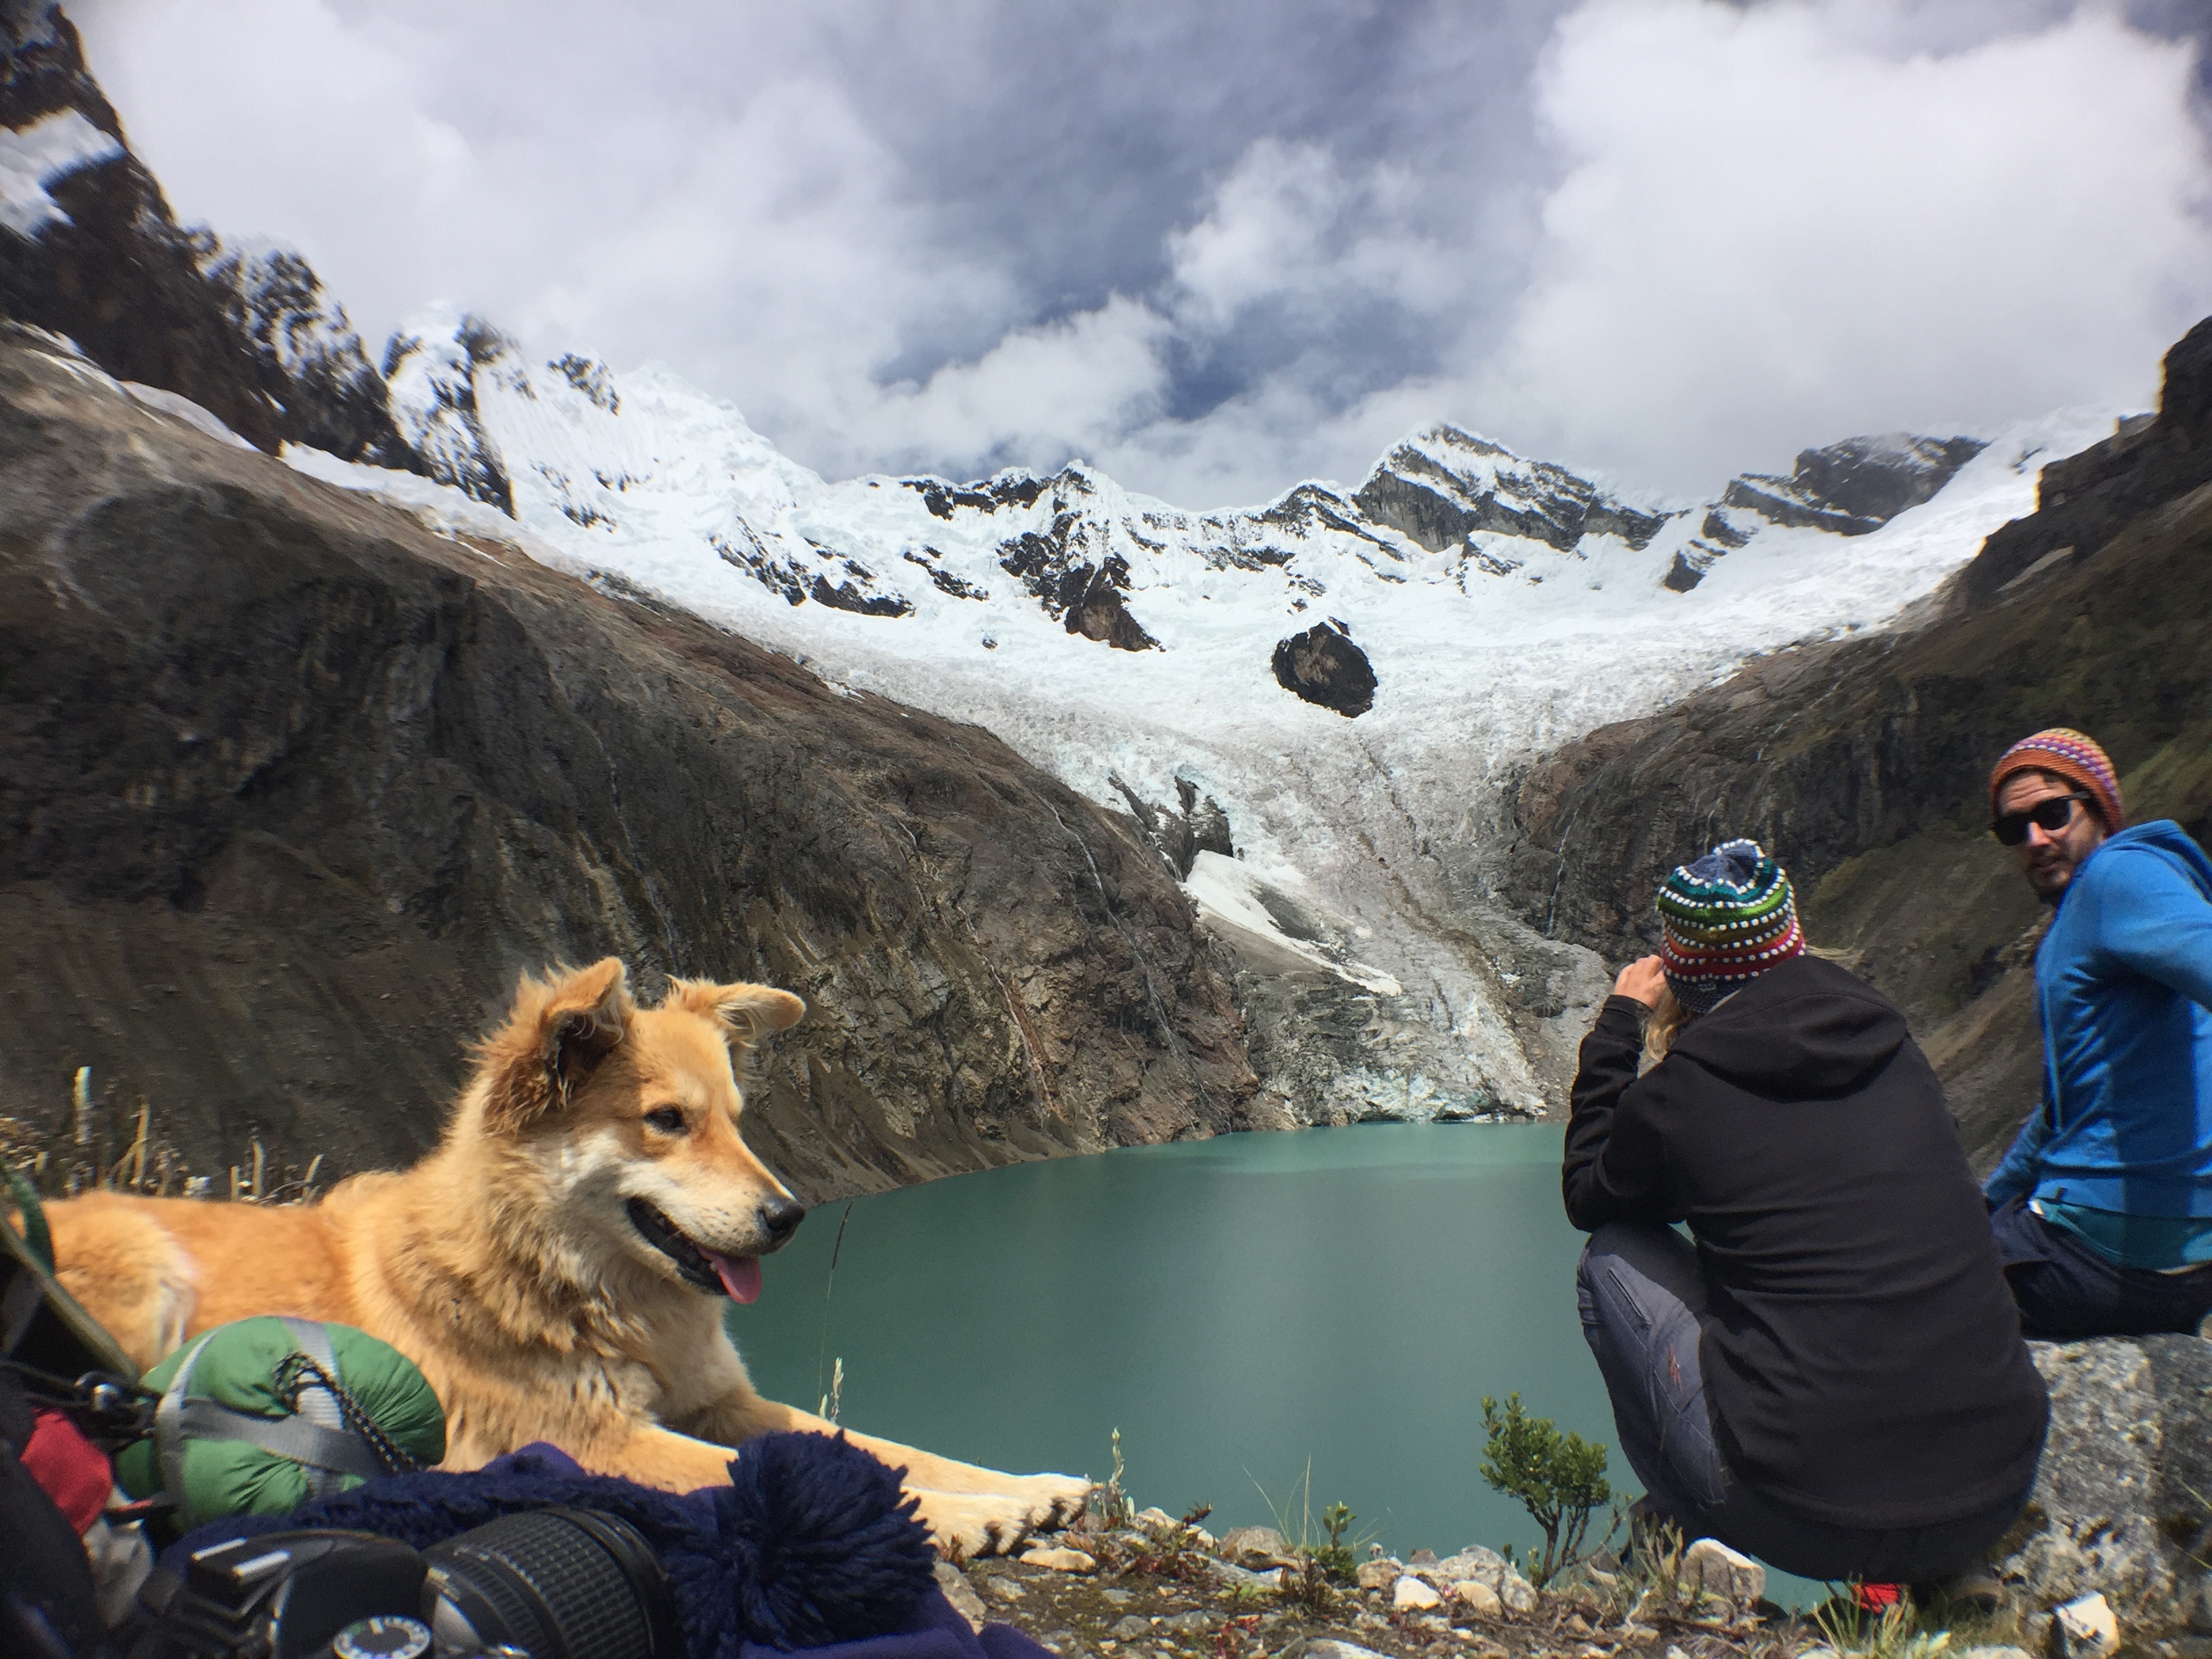
wilderness, walking, mountain, snow, adventure, mountain range, extreme sport